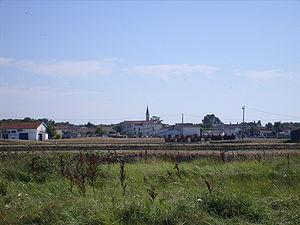
Le village de l'éguille, en Charente-Maritime.